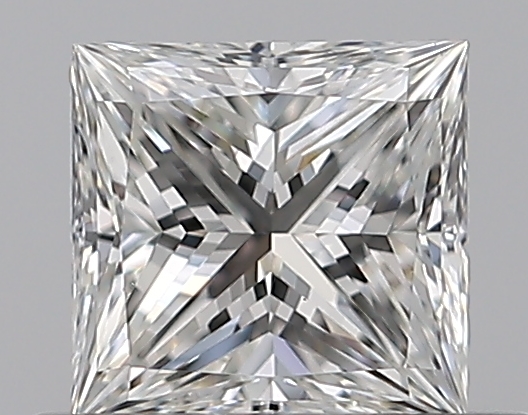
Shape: princess
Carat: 0.5
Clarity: VVS2
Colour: G
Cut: EX
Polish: EX
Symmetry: VG
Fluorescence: N
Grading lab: GIA
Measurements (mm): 4.56 x 4.42 x 3.15